Anantasana

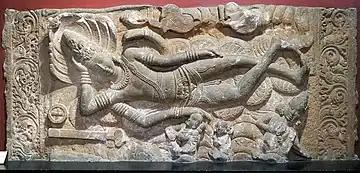
Relief statue of Vishnu sleeping on the many coils of the infinite serpent. From Huchchappaiyya Gudi Temple, Aihole, Bagalkot, Karnataka, 7th century.

The name comes from the Sanskrit words "anantā" meaning "without end" or "the infinite one", for the thousand-headed serpent Shesha upon which Vishnu rested at the bottom of the primordial ocean, and āsana meaning "posture" or "seat".